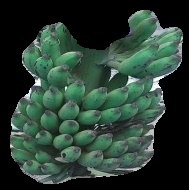
Variety: elakki-bale
Grade: grade3